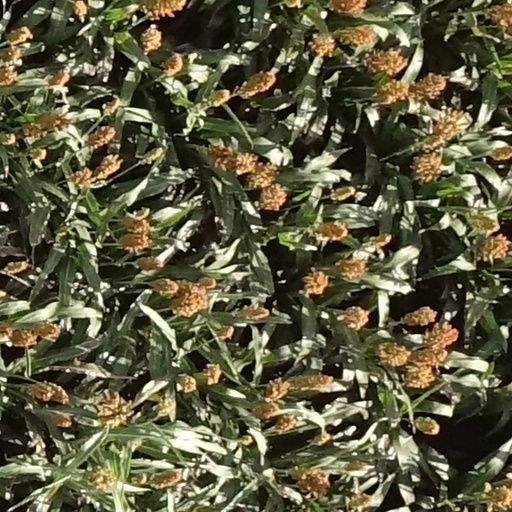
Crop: sorghum